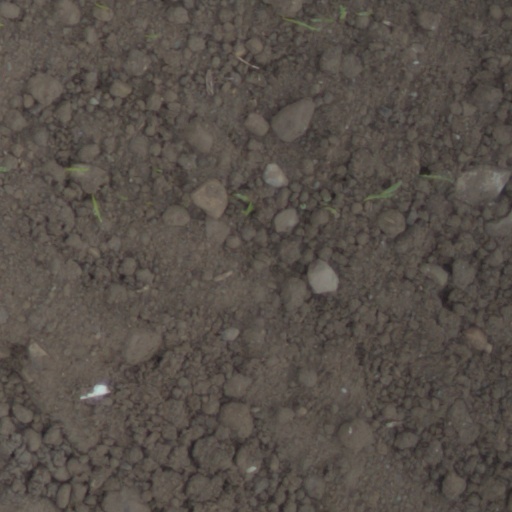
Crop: wheat